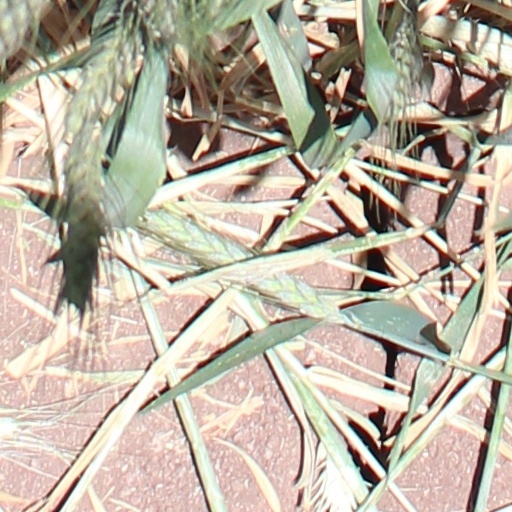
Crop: wheat